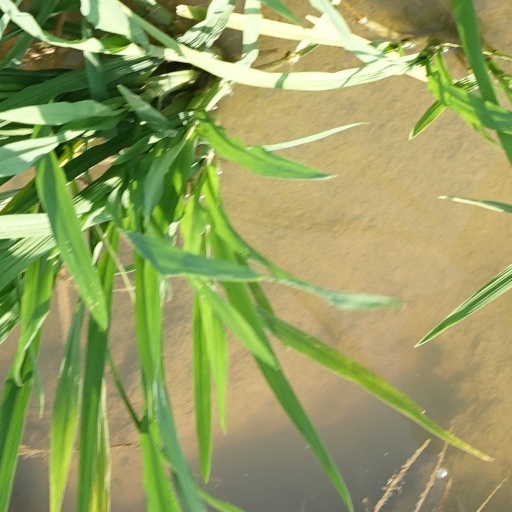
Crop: rice